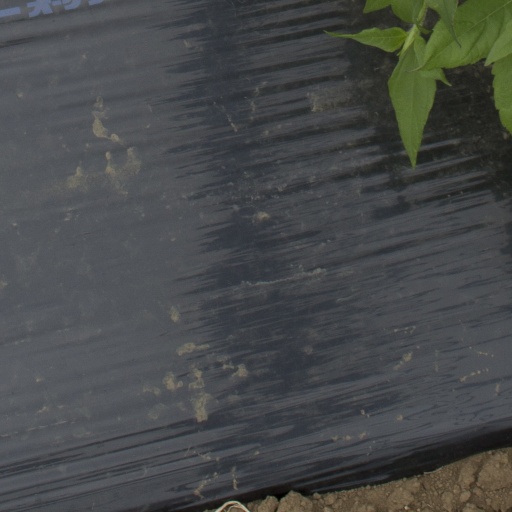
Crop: Jerusalem artichoke